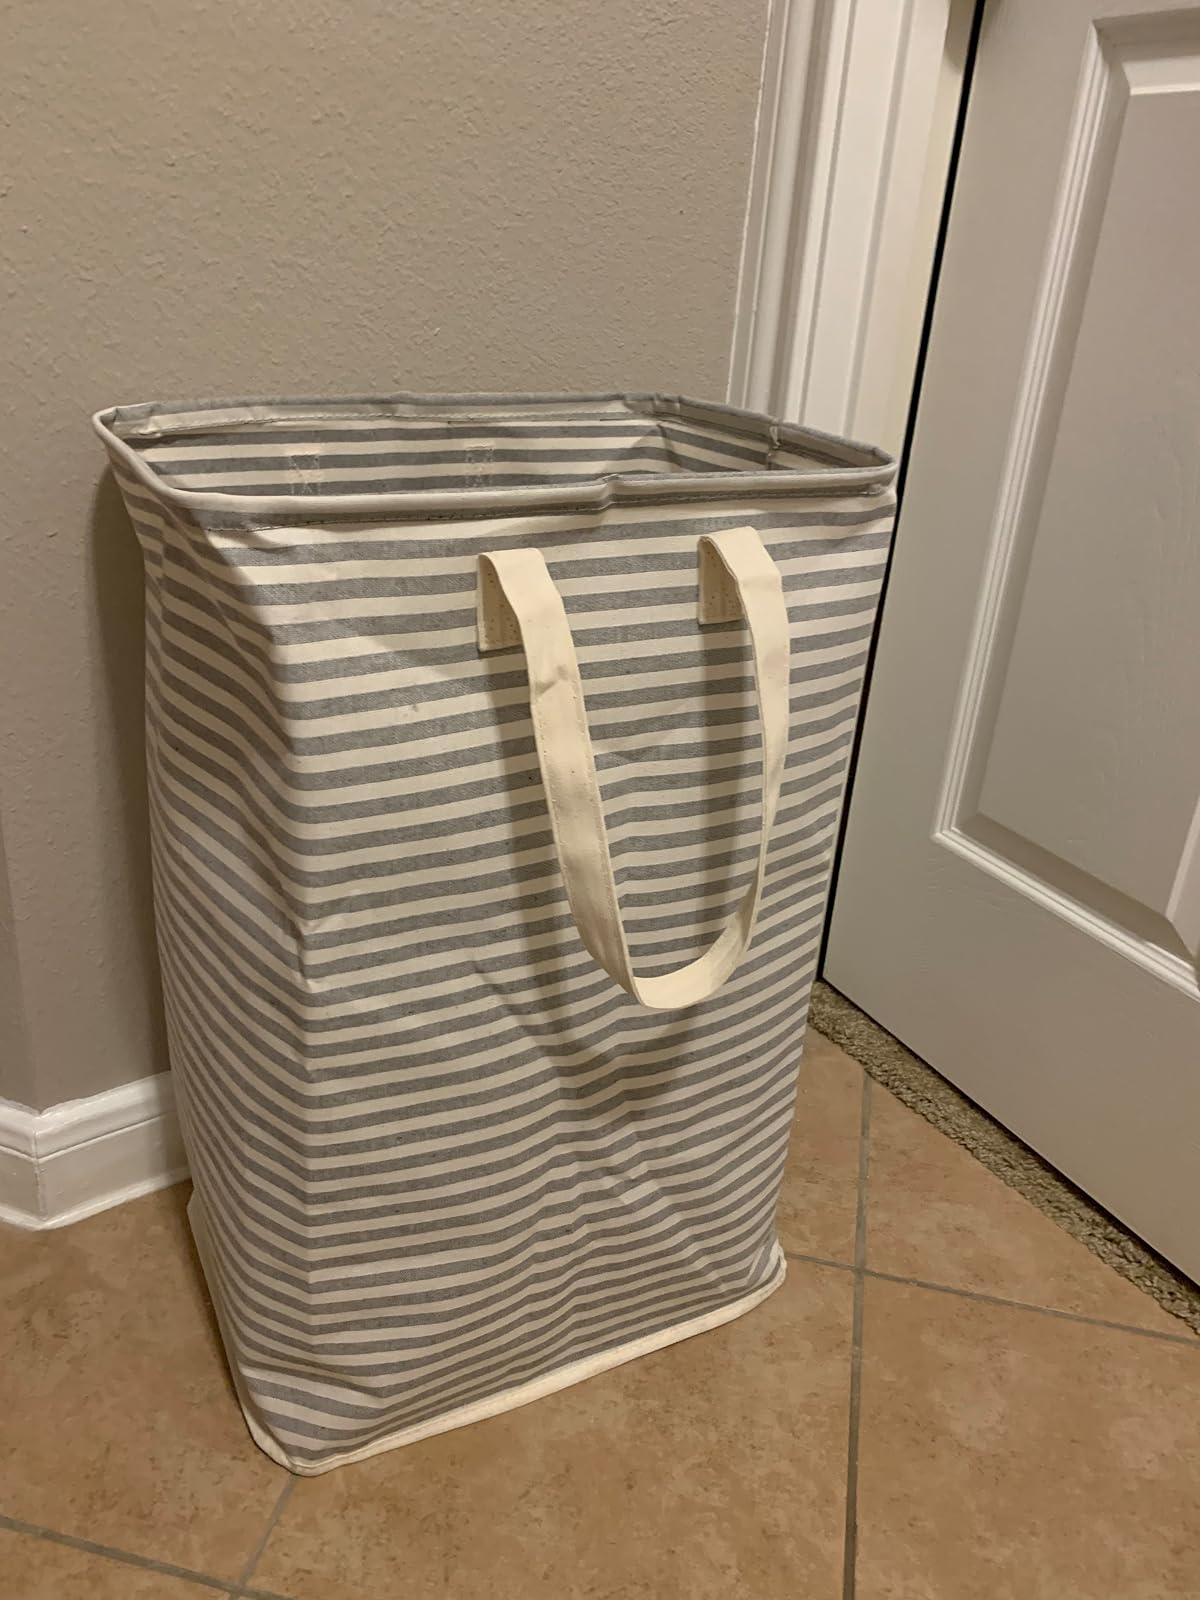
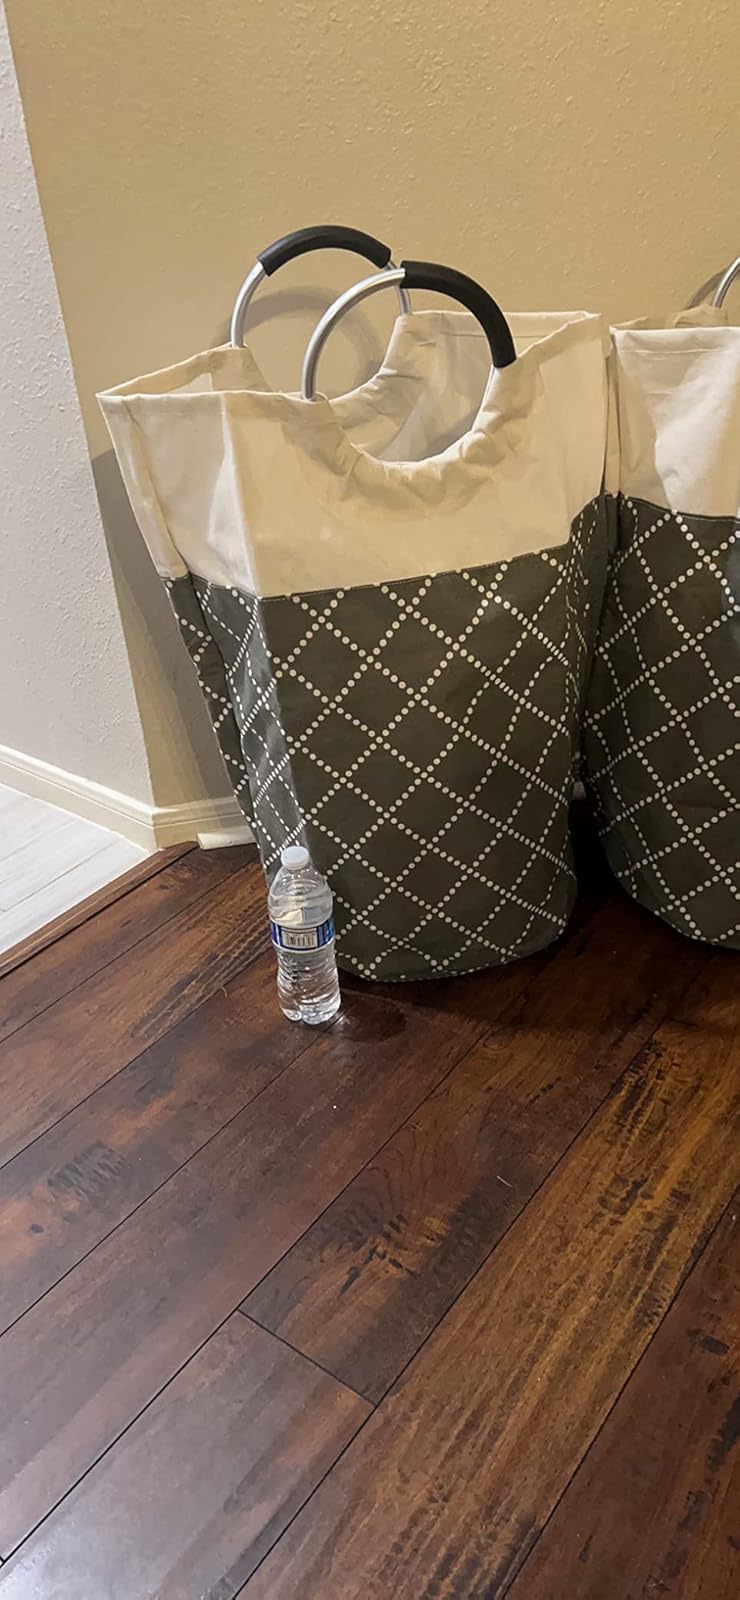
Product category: items_hamper
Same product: no